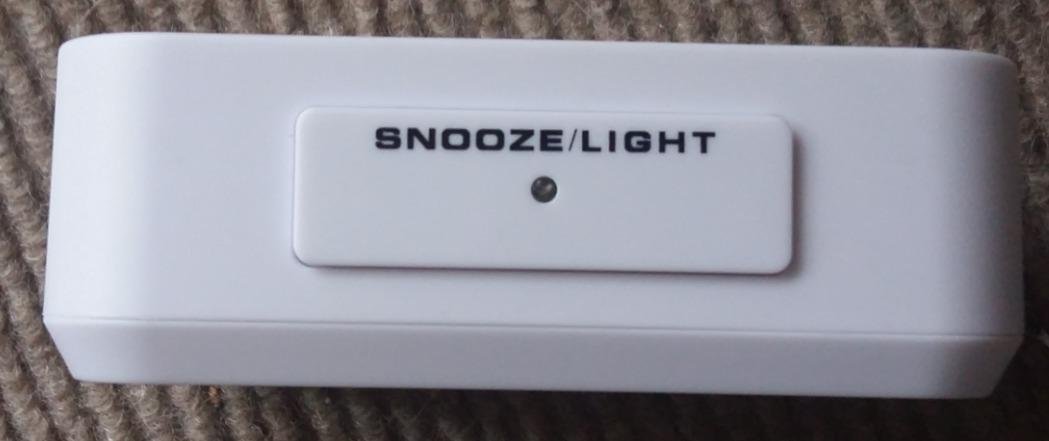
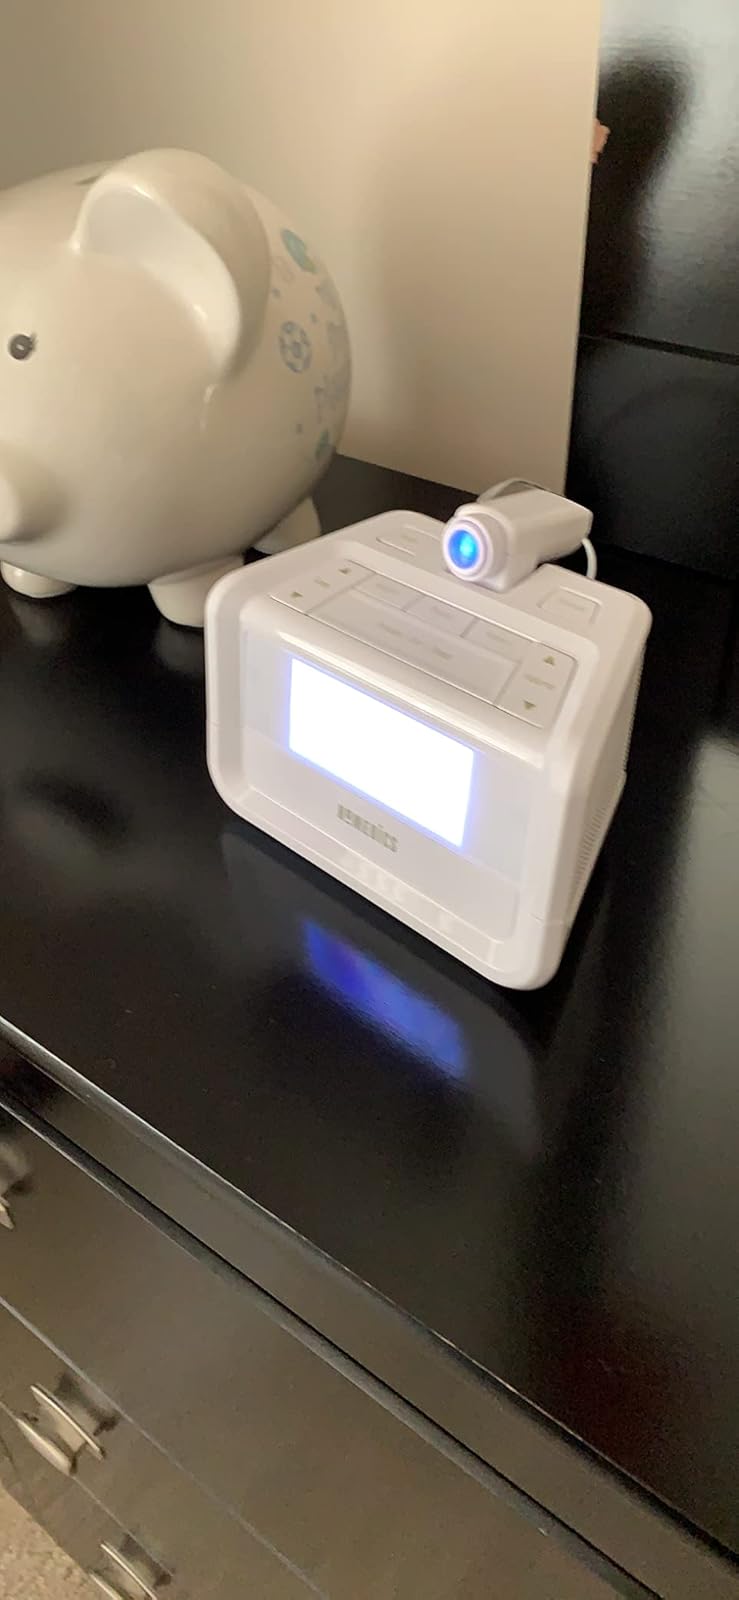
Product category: clock
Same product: no